Question: Please indicate a possible affordance area of hit baseball bat that can be used for hitting
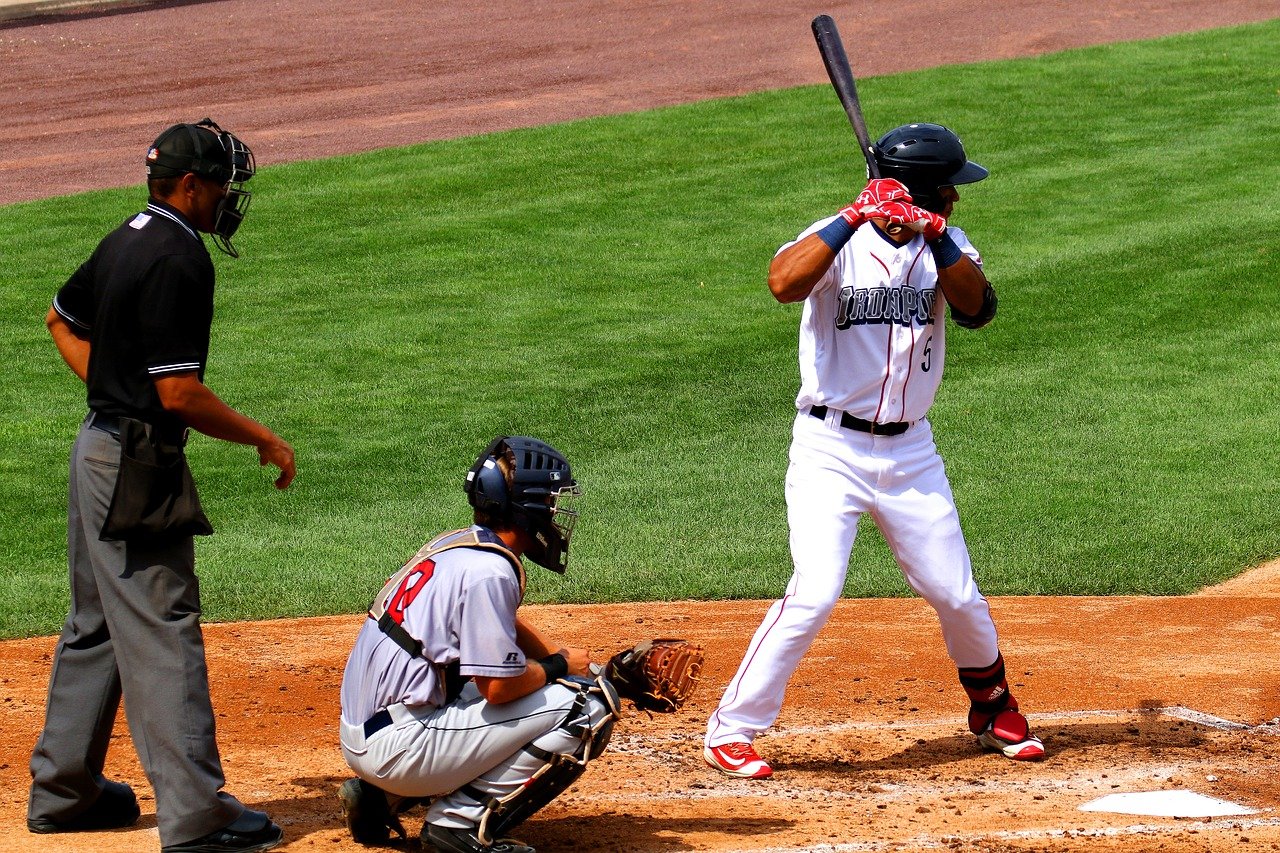
Answer: [804.943, 11.334, 864.943, 122.763]